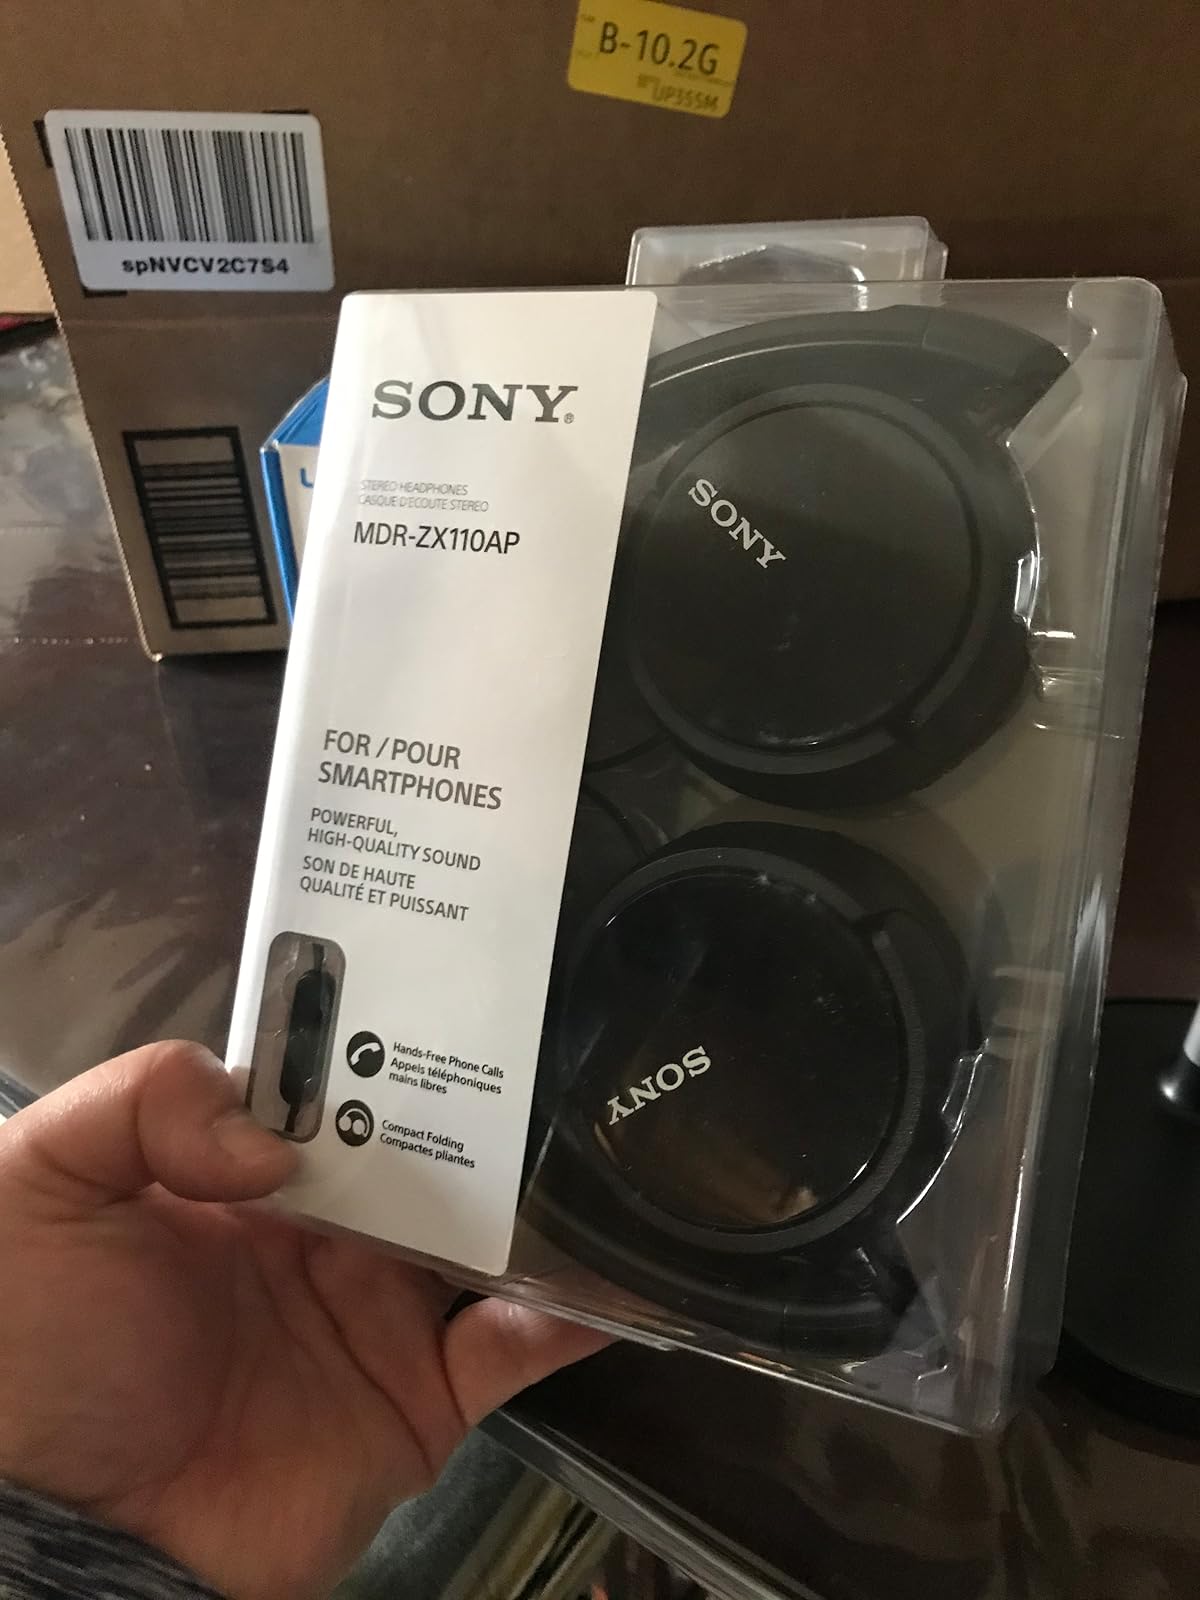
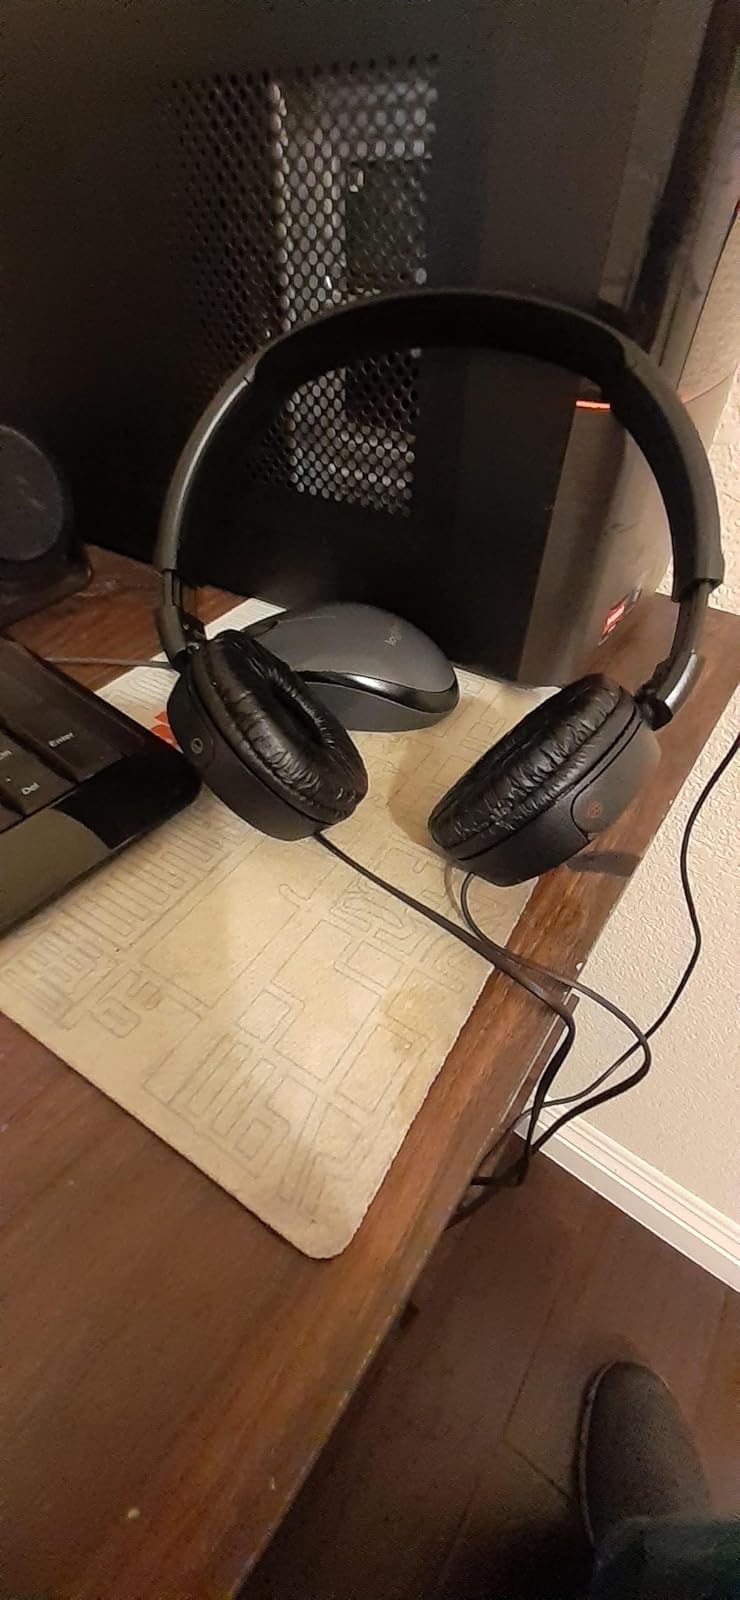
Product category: headphones
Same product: no